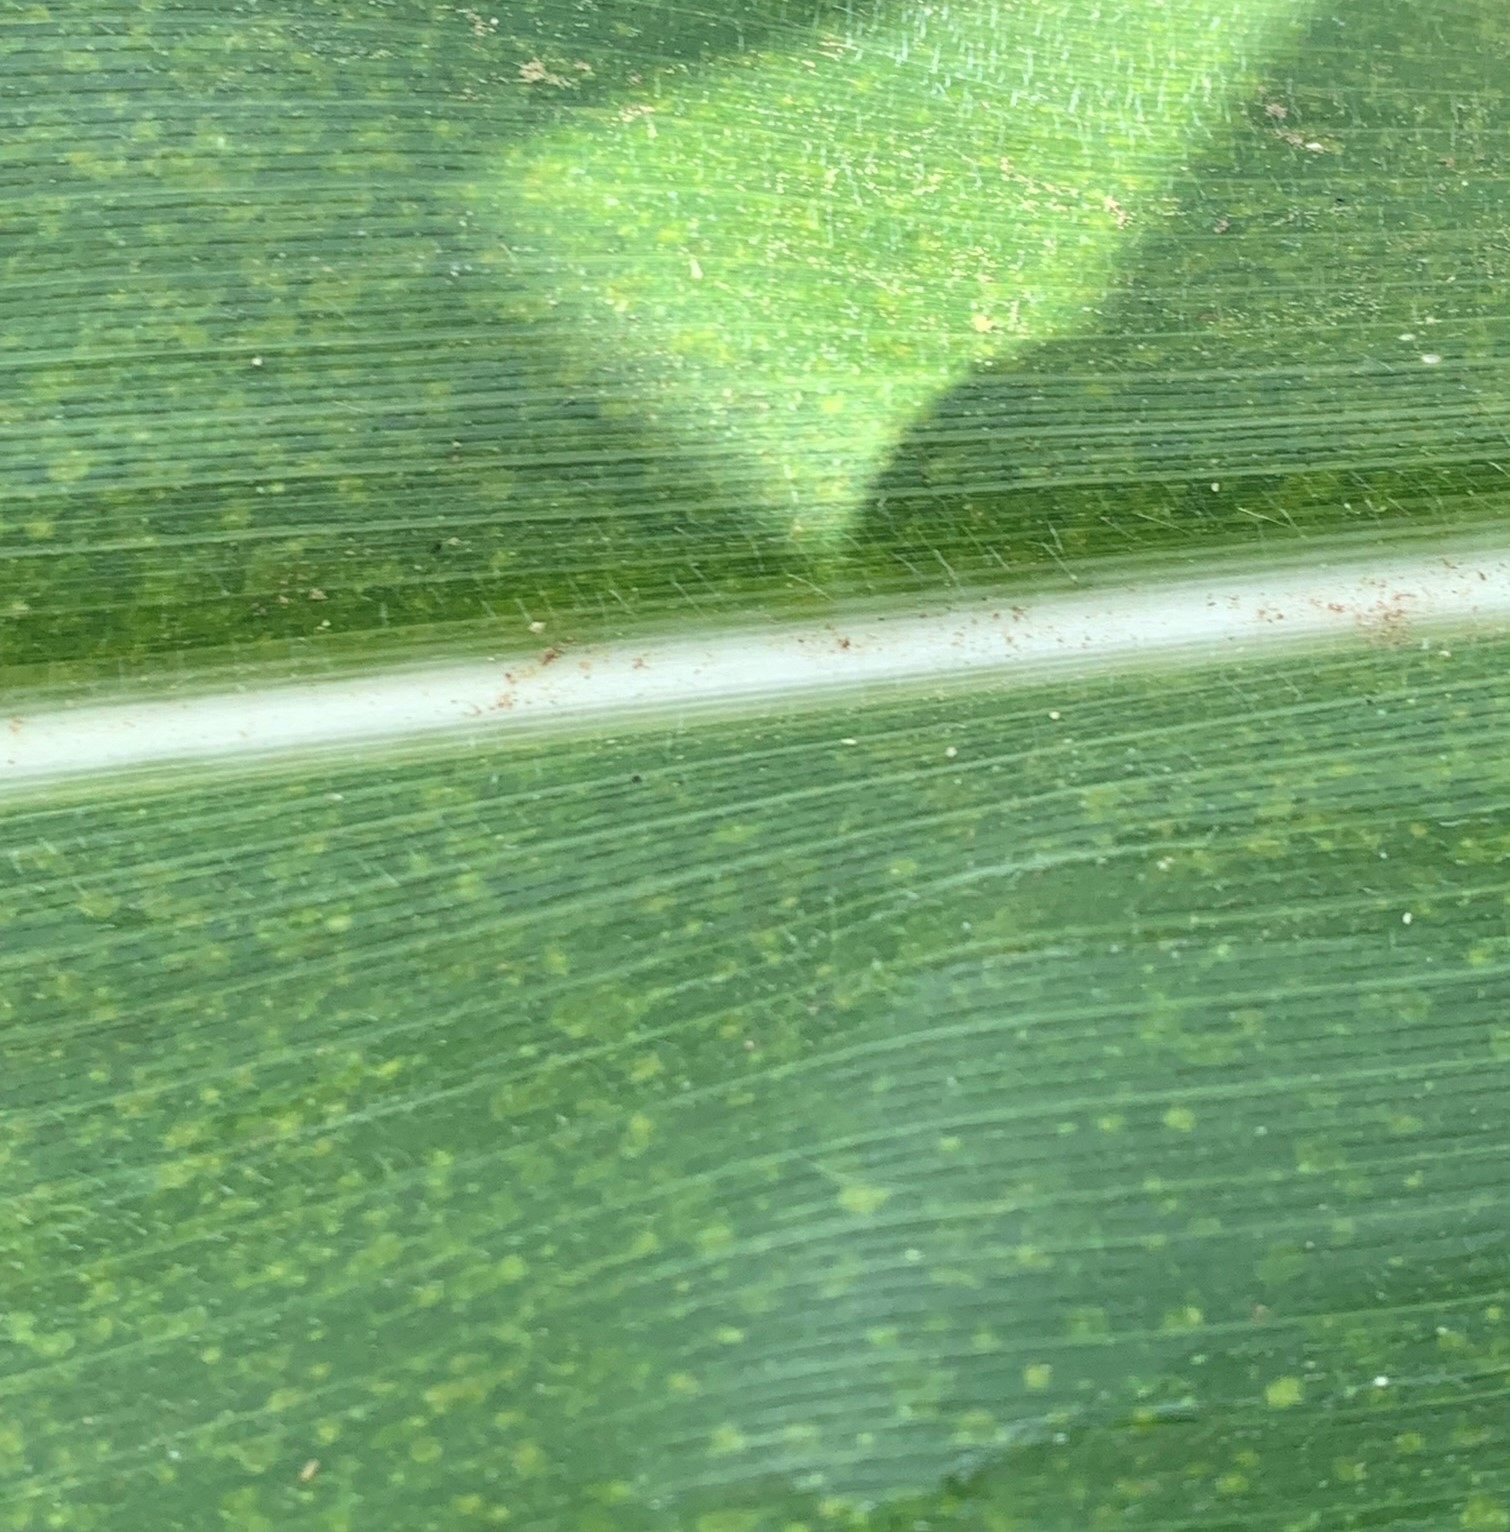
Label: MLN